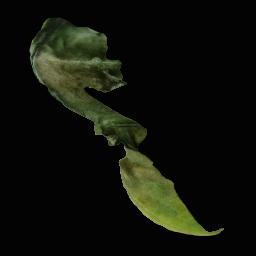
Label: Tomato___Late_blight